Vietnamese armour

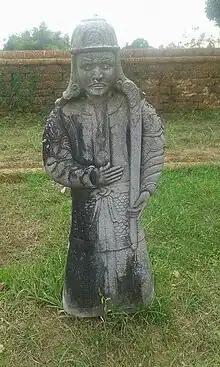
Armor of Revival Lê dynasty

Physical evidence of Middle Age and pre-modern Vietnamese armour found by far is rare. Evidence is acquired almost solely through depictions in historical texts and arts. History of Song informs that in 981, the Song was victorious over Annam and took ten thousands suits of armour as booty.